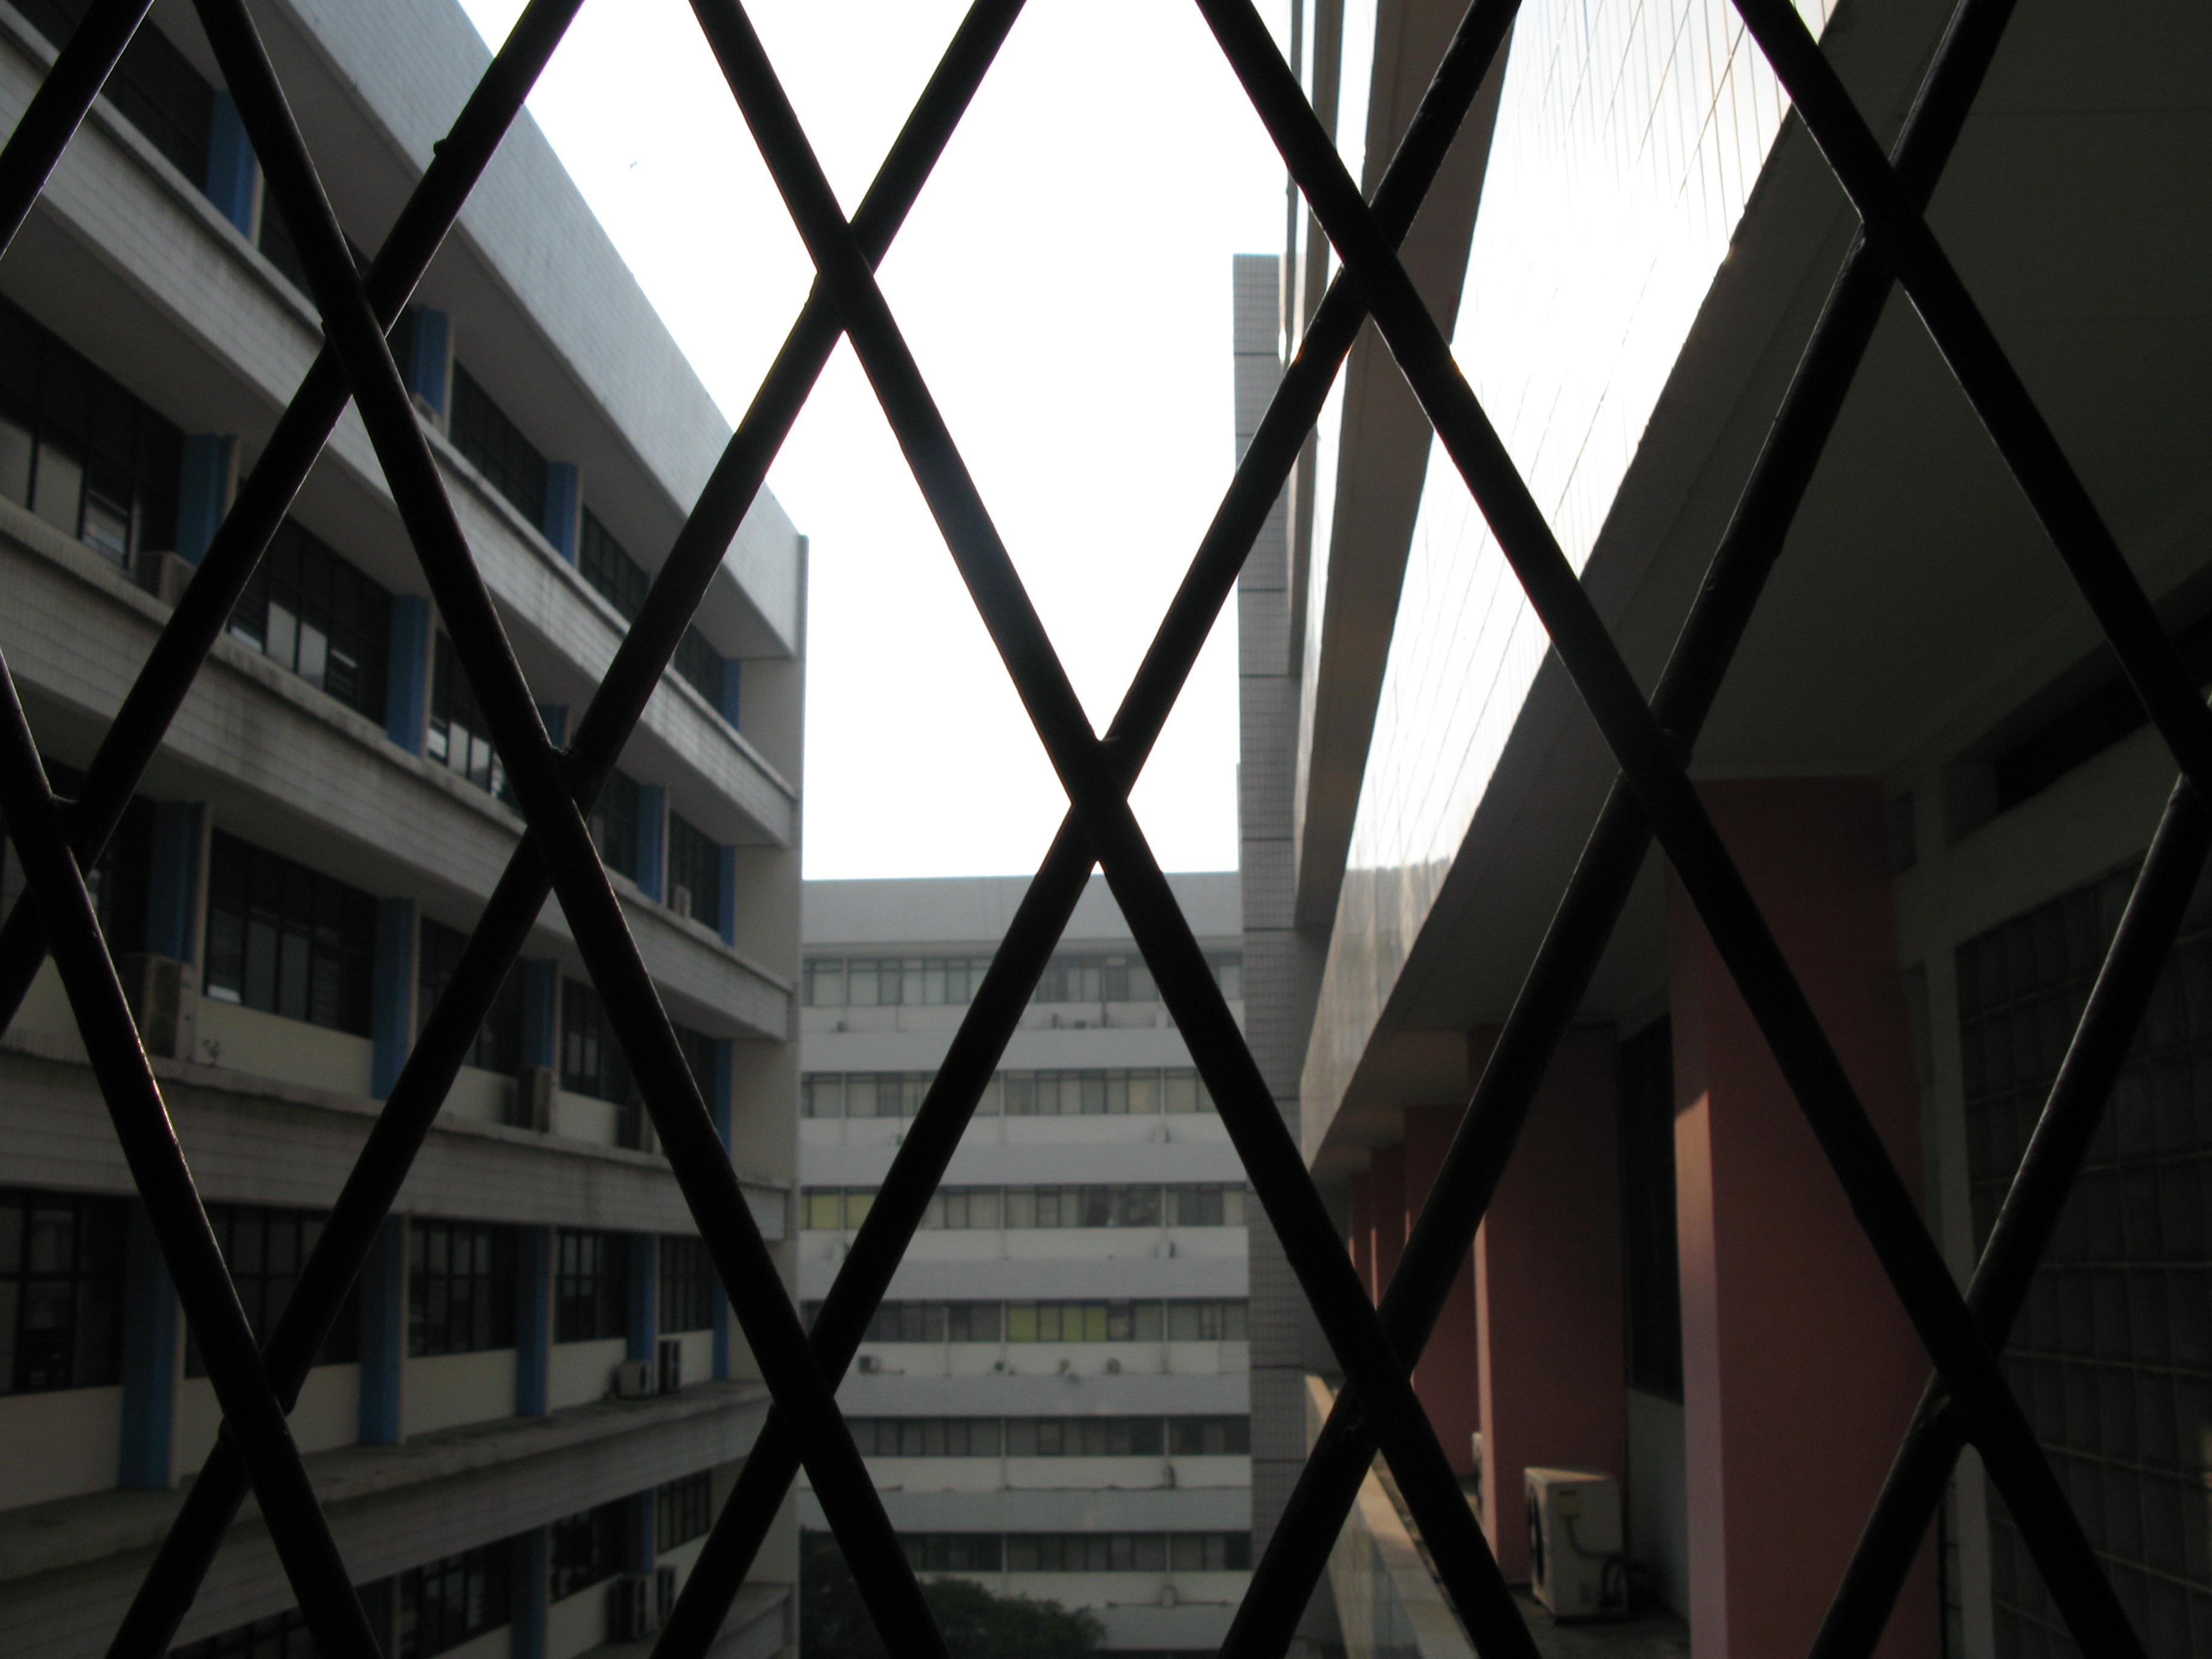
light, architecture, escape, building, city, line, darkness, bars, depressing, design, loneliness, symmetry, prison, gloomy, daylighting, city centre